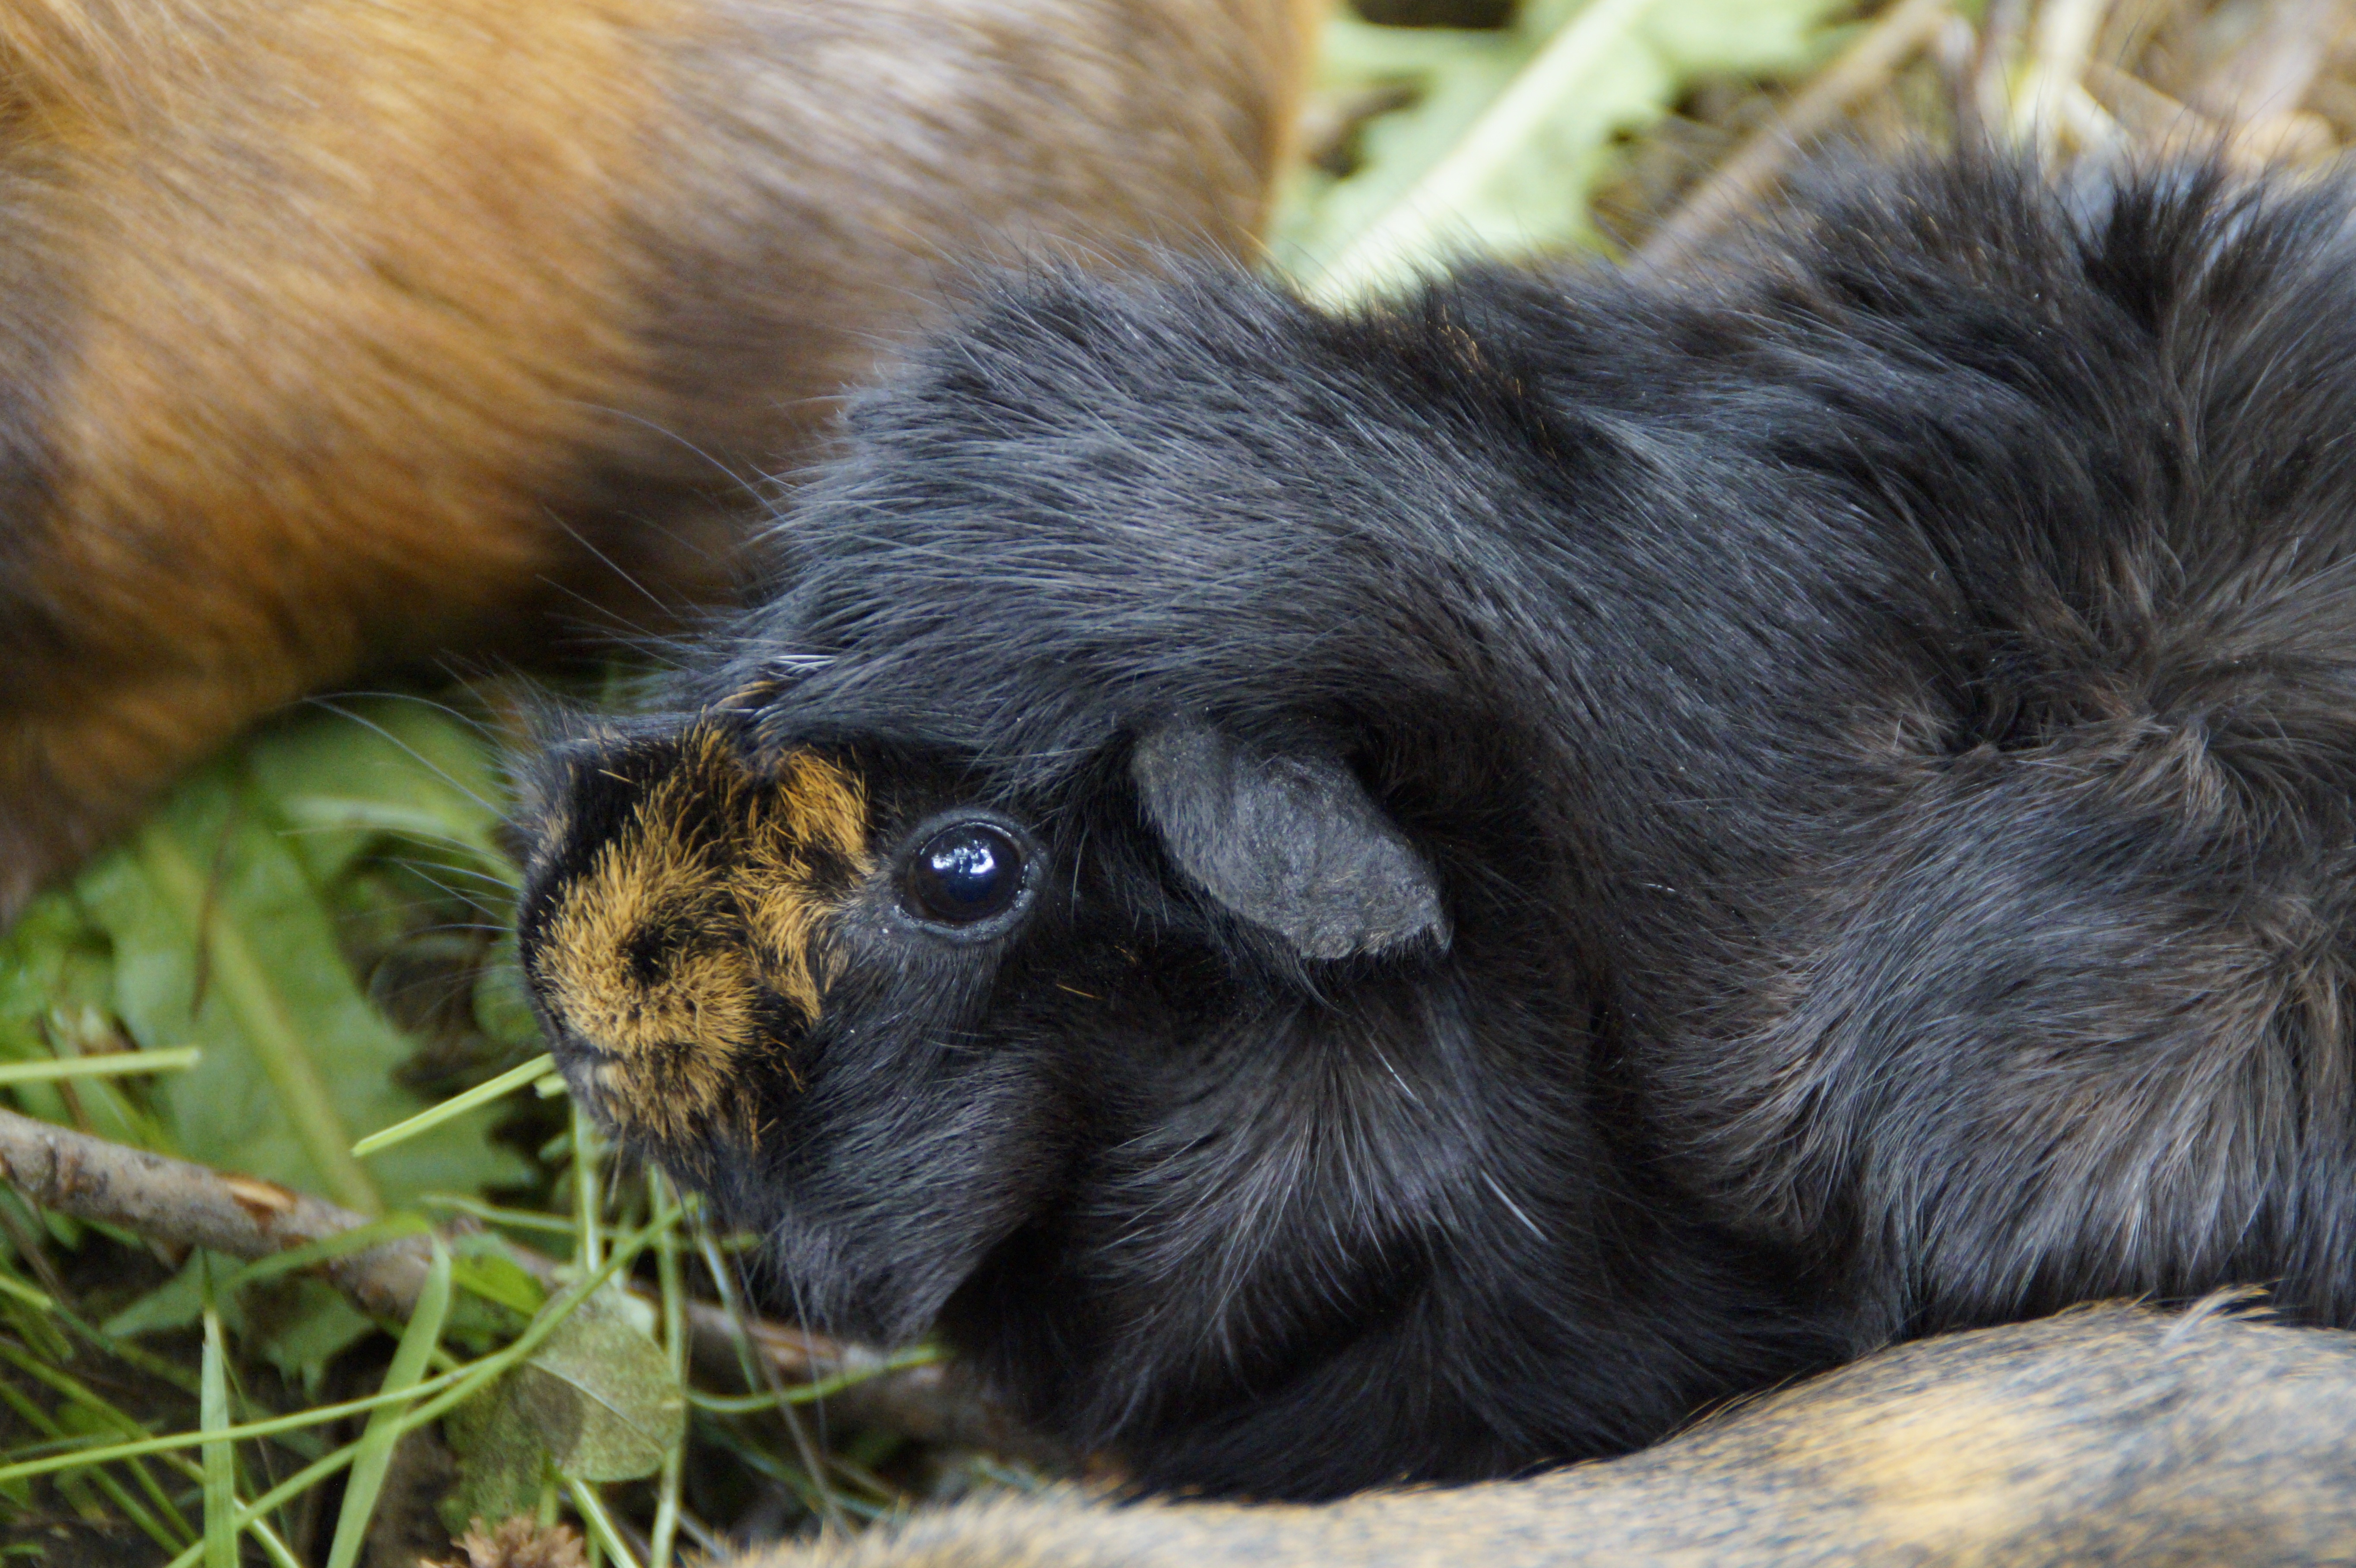
cute, wildlife, pet, fur, mammal, close, rodent, fauna, rabbit, guinea pig, whiskers, vertebrate, soft, cuddly, small animal, long haired, domestic rabbit, cattle like mammal, muskox